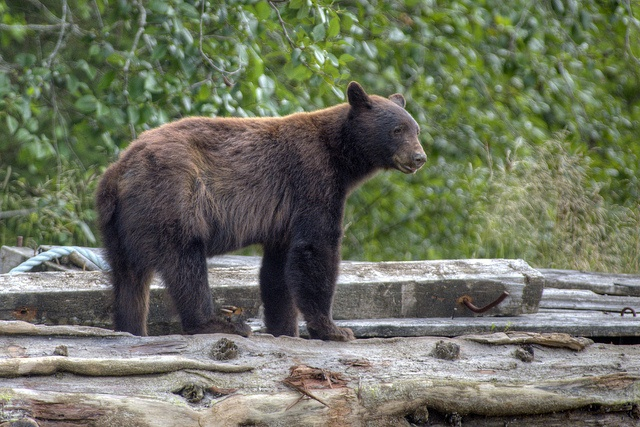
brown bear staring while standing on the rocky ledges
A young black bear stands on large rocks.
A brown bear walking along a rock covered ground.
A town bear is standing next to a tree plank.
The big bear is standing on the logs.